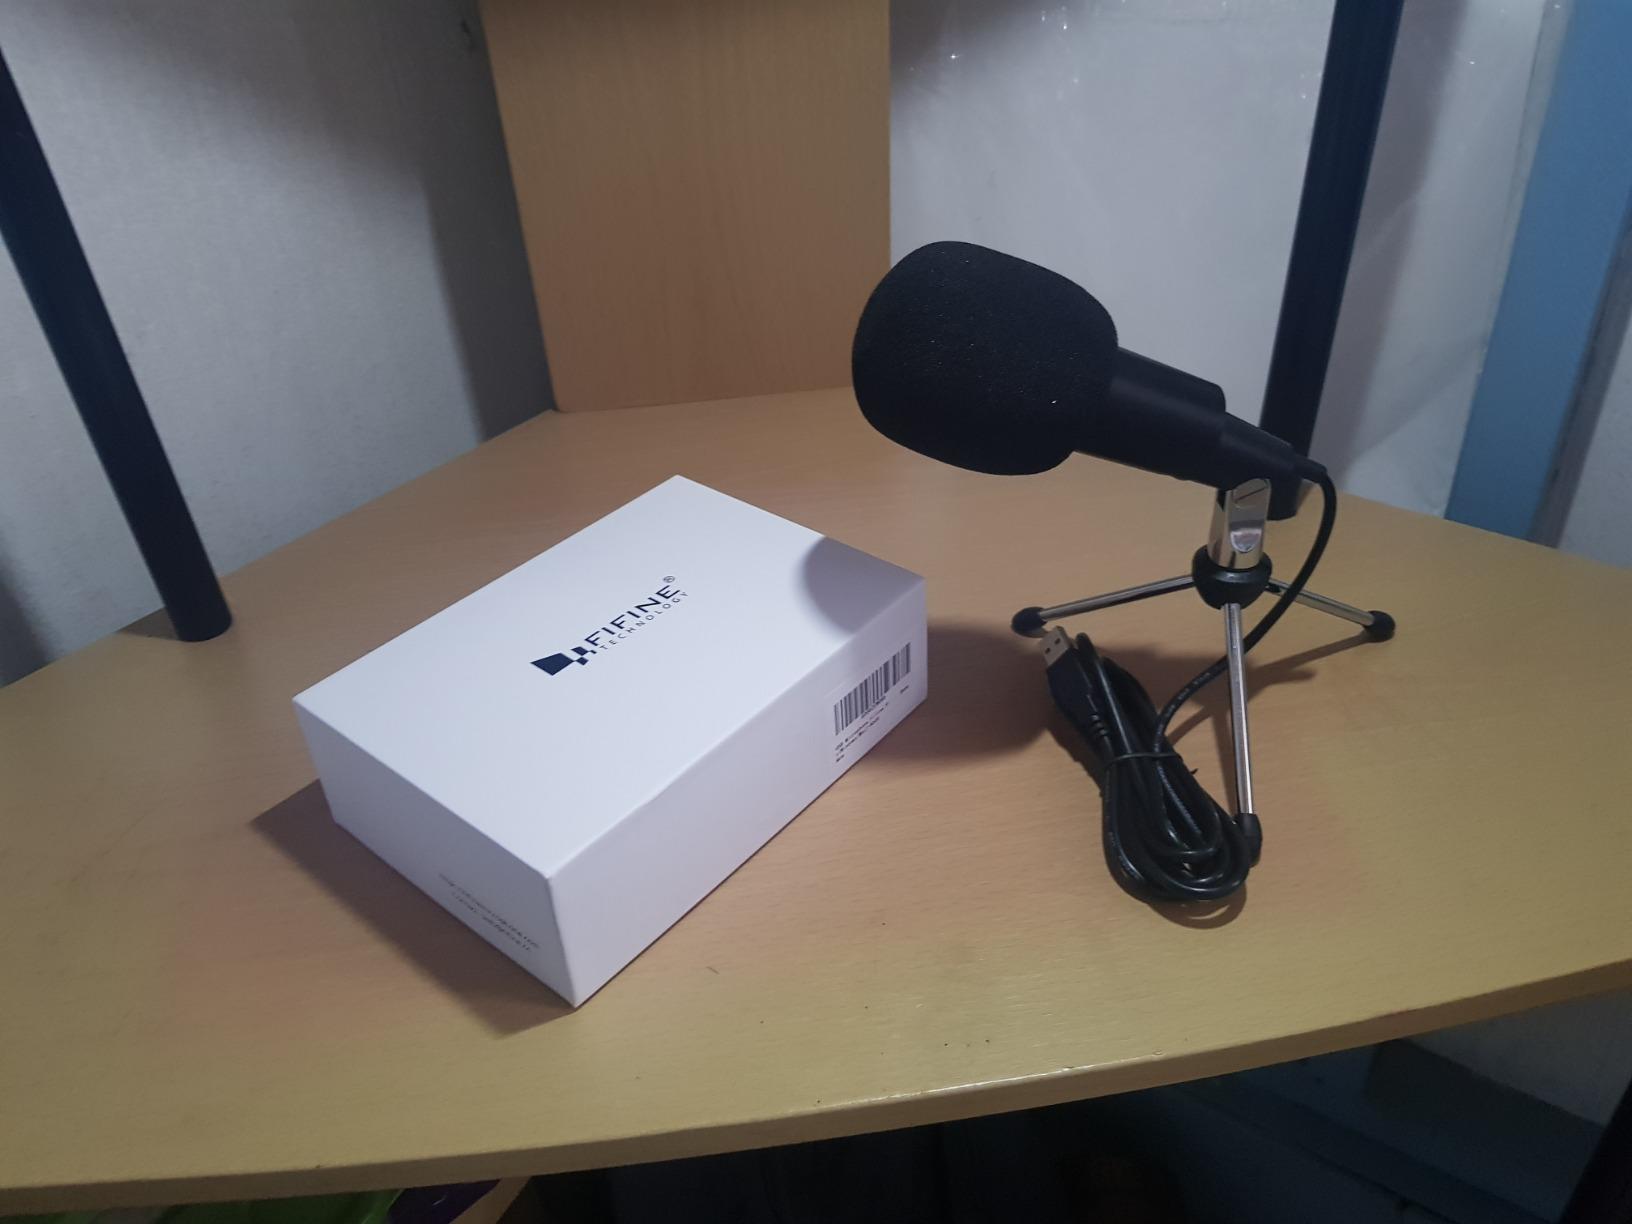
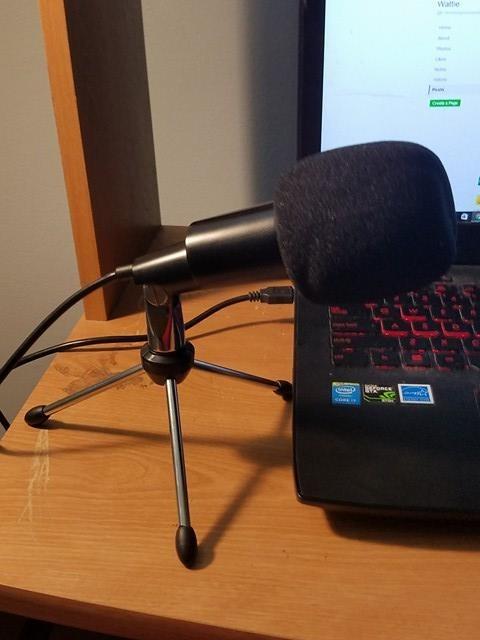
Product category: microphone
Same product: yes